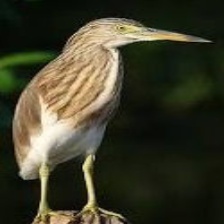
Species: CHINESE POND HERON
Scientific name: ARDEOLA BACCHUS
ImageNet parent category: little_blue_heron